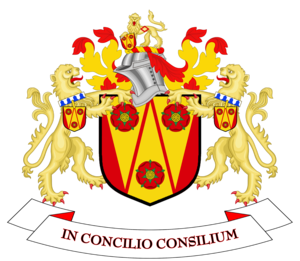
Lancashire
Lancashire er et engelsk grevskab ved det Irske Hav.